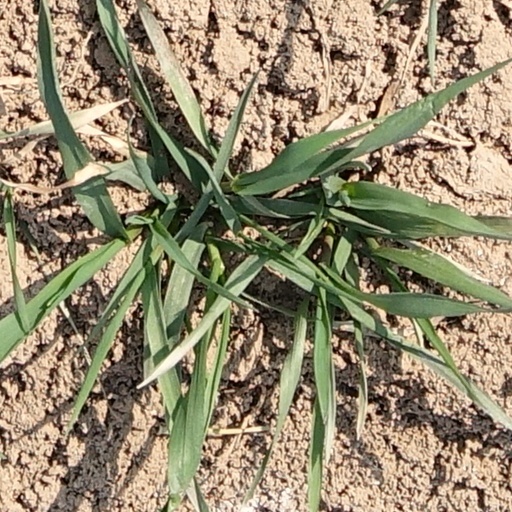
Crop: wheat